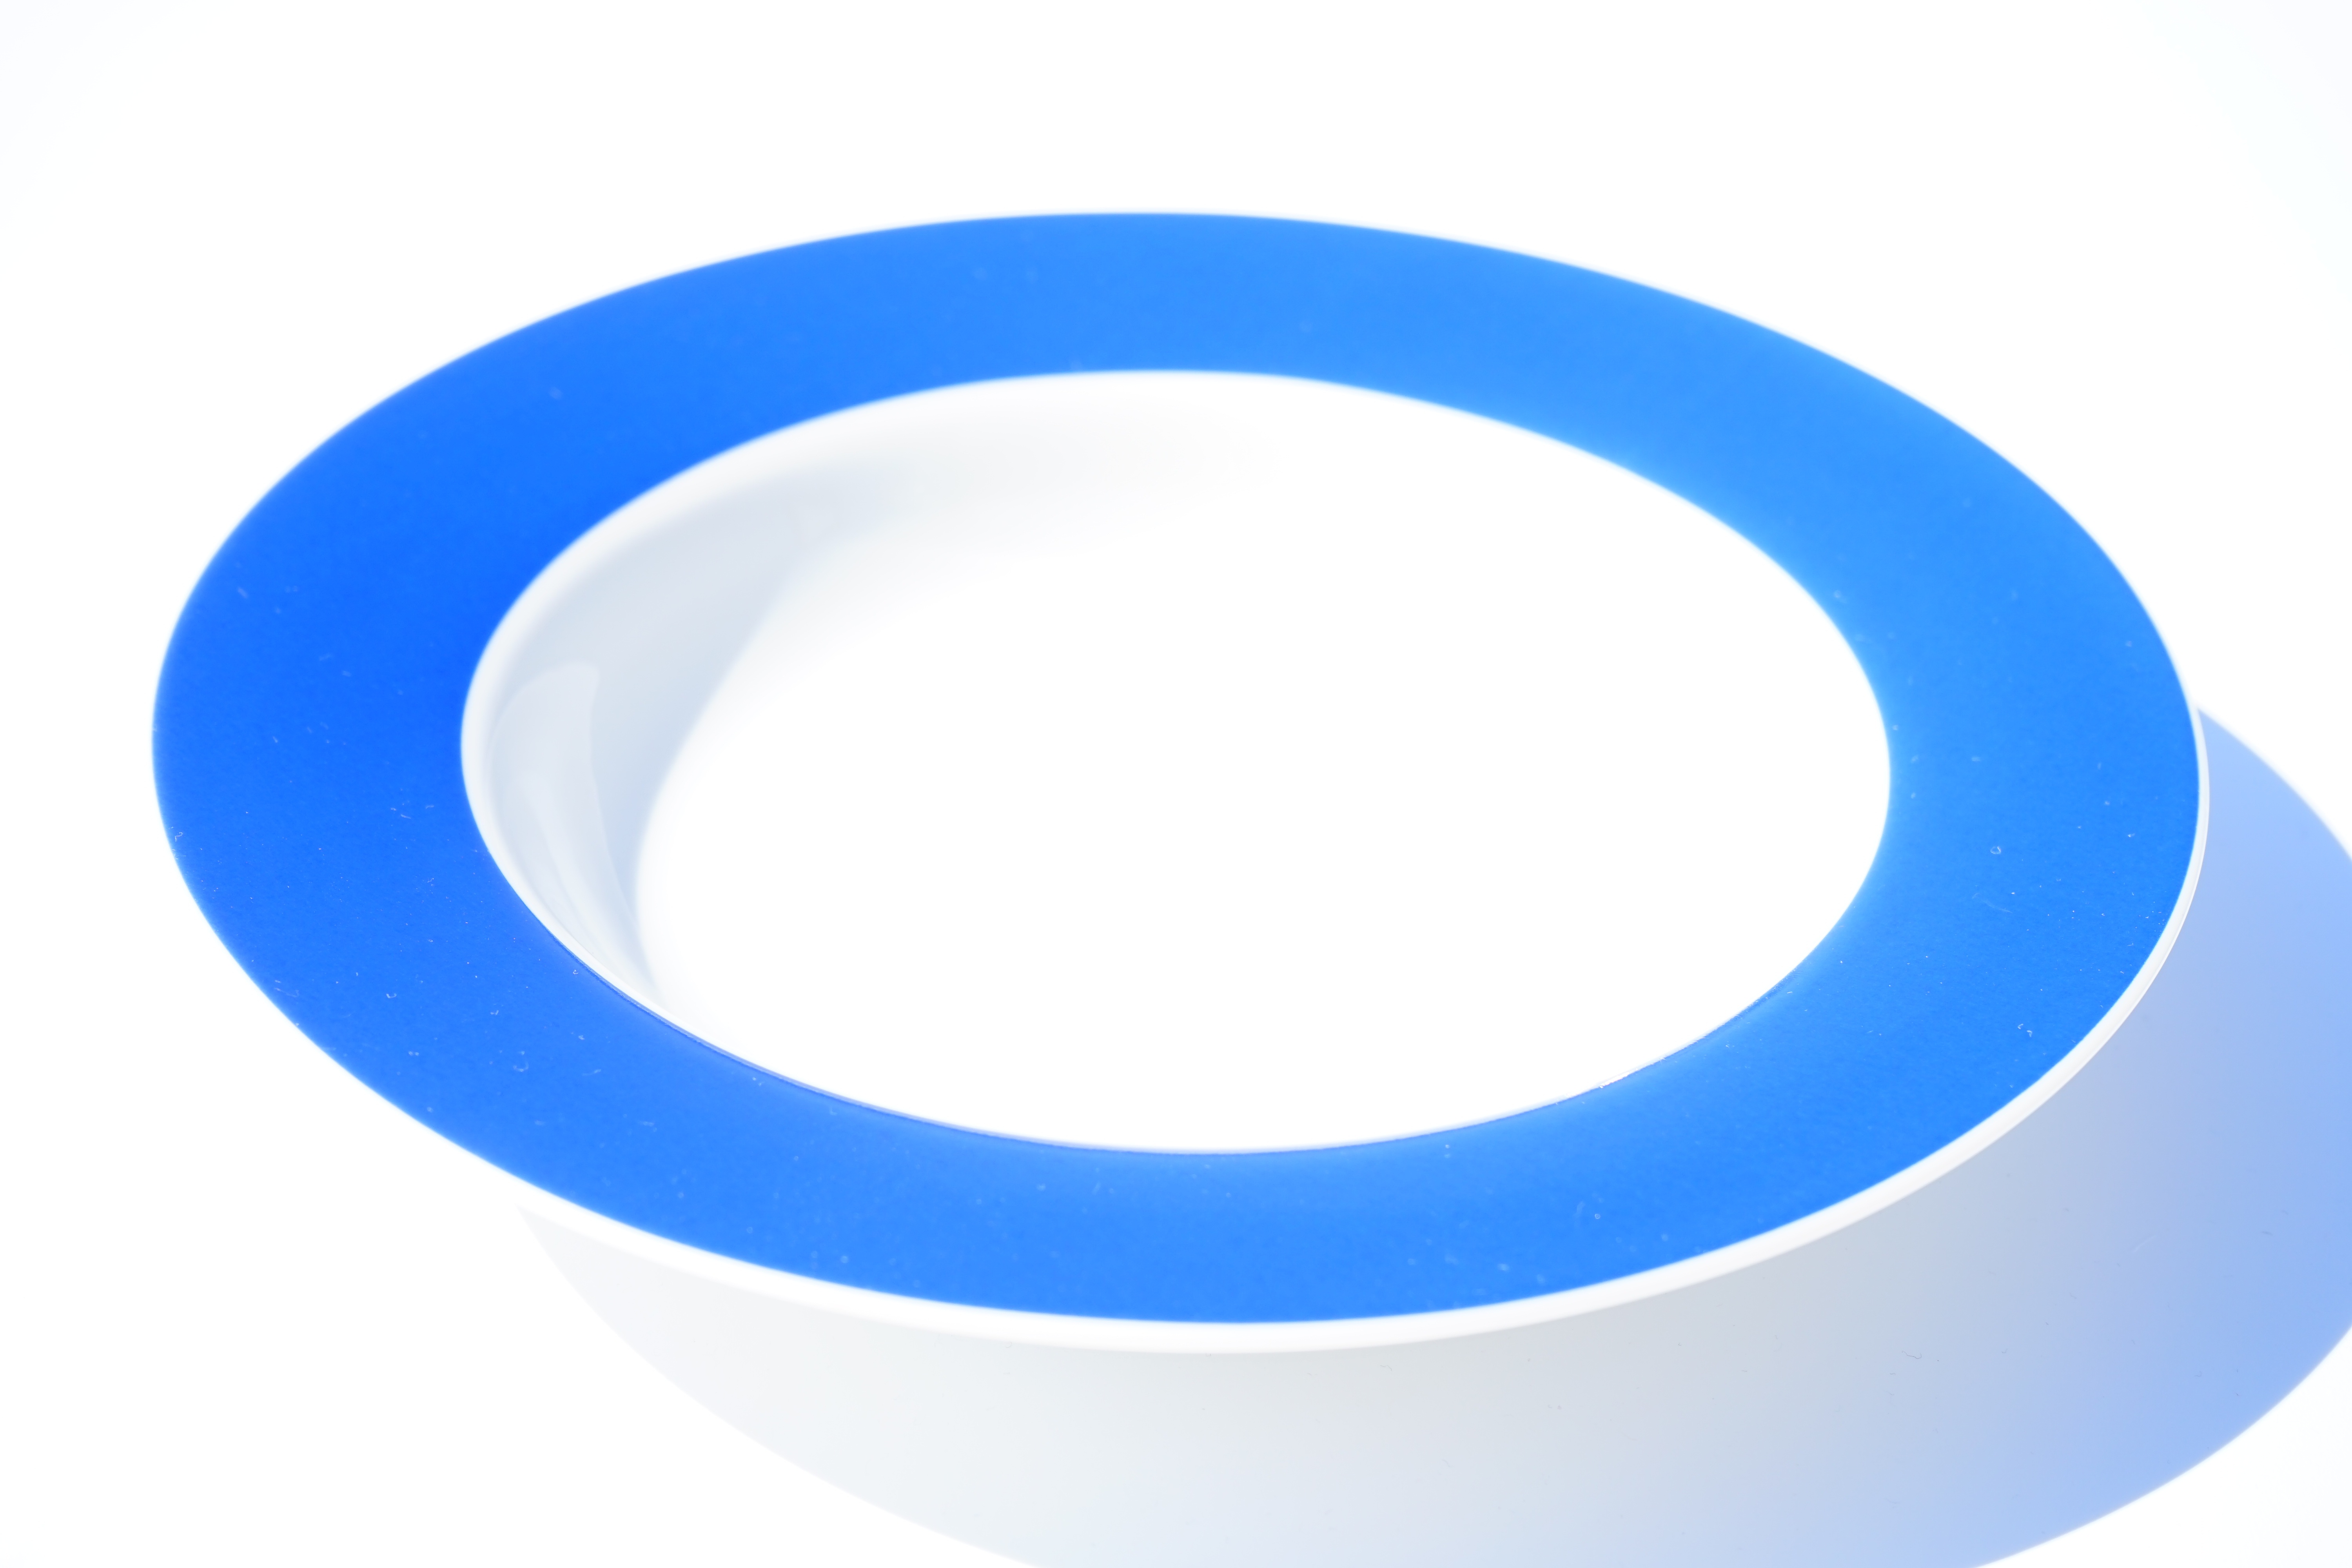
color, plate, blue, colorful, tableware, circle, product, porcelain, shape, dishware, soup bowls, essteller, toilet seat